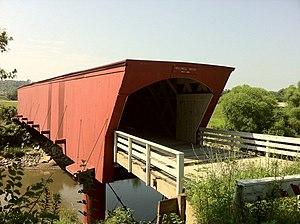
Le pont couvert Holliwell est un pont couvert en bois situé à Winterset, dans le comté de Madison, en Iowa.
Cet article contient une liste des ponts couverts du comté de Madison dans l'État du Iowa, un état des États-Unis.